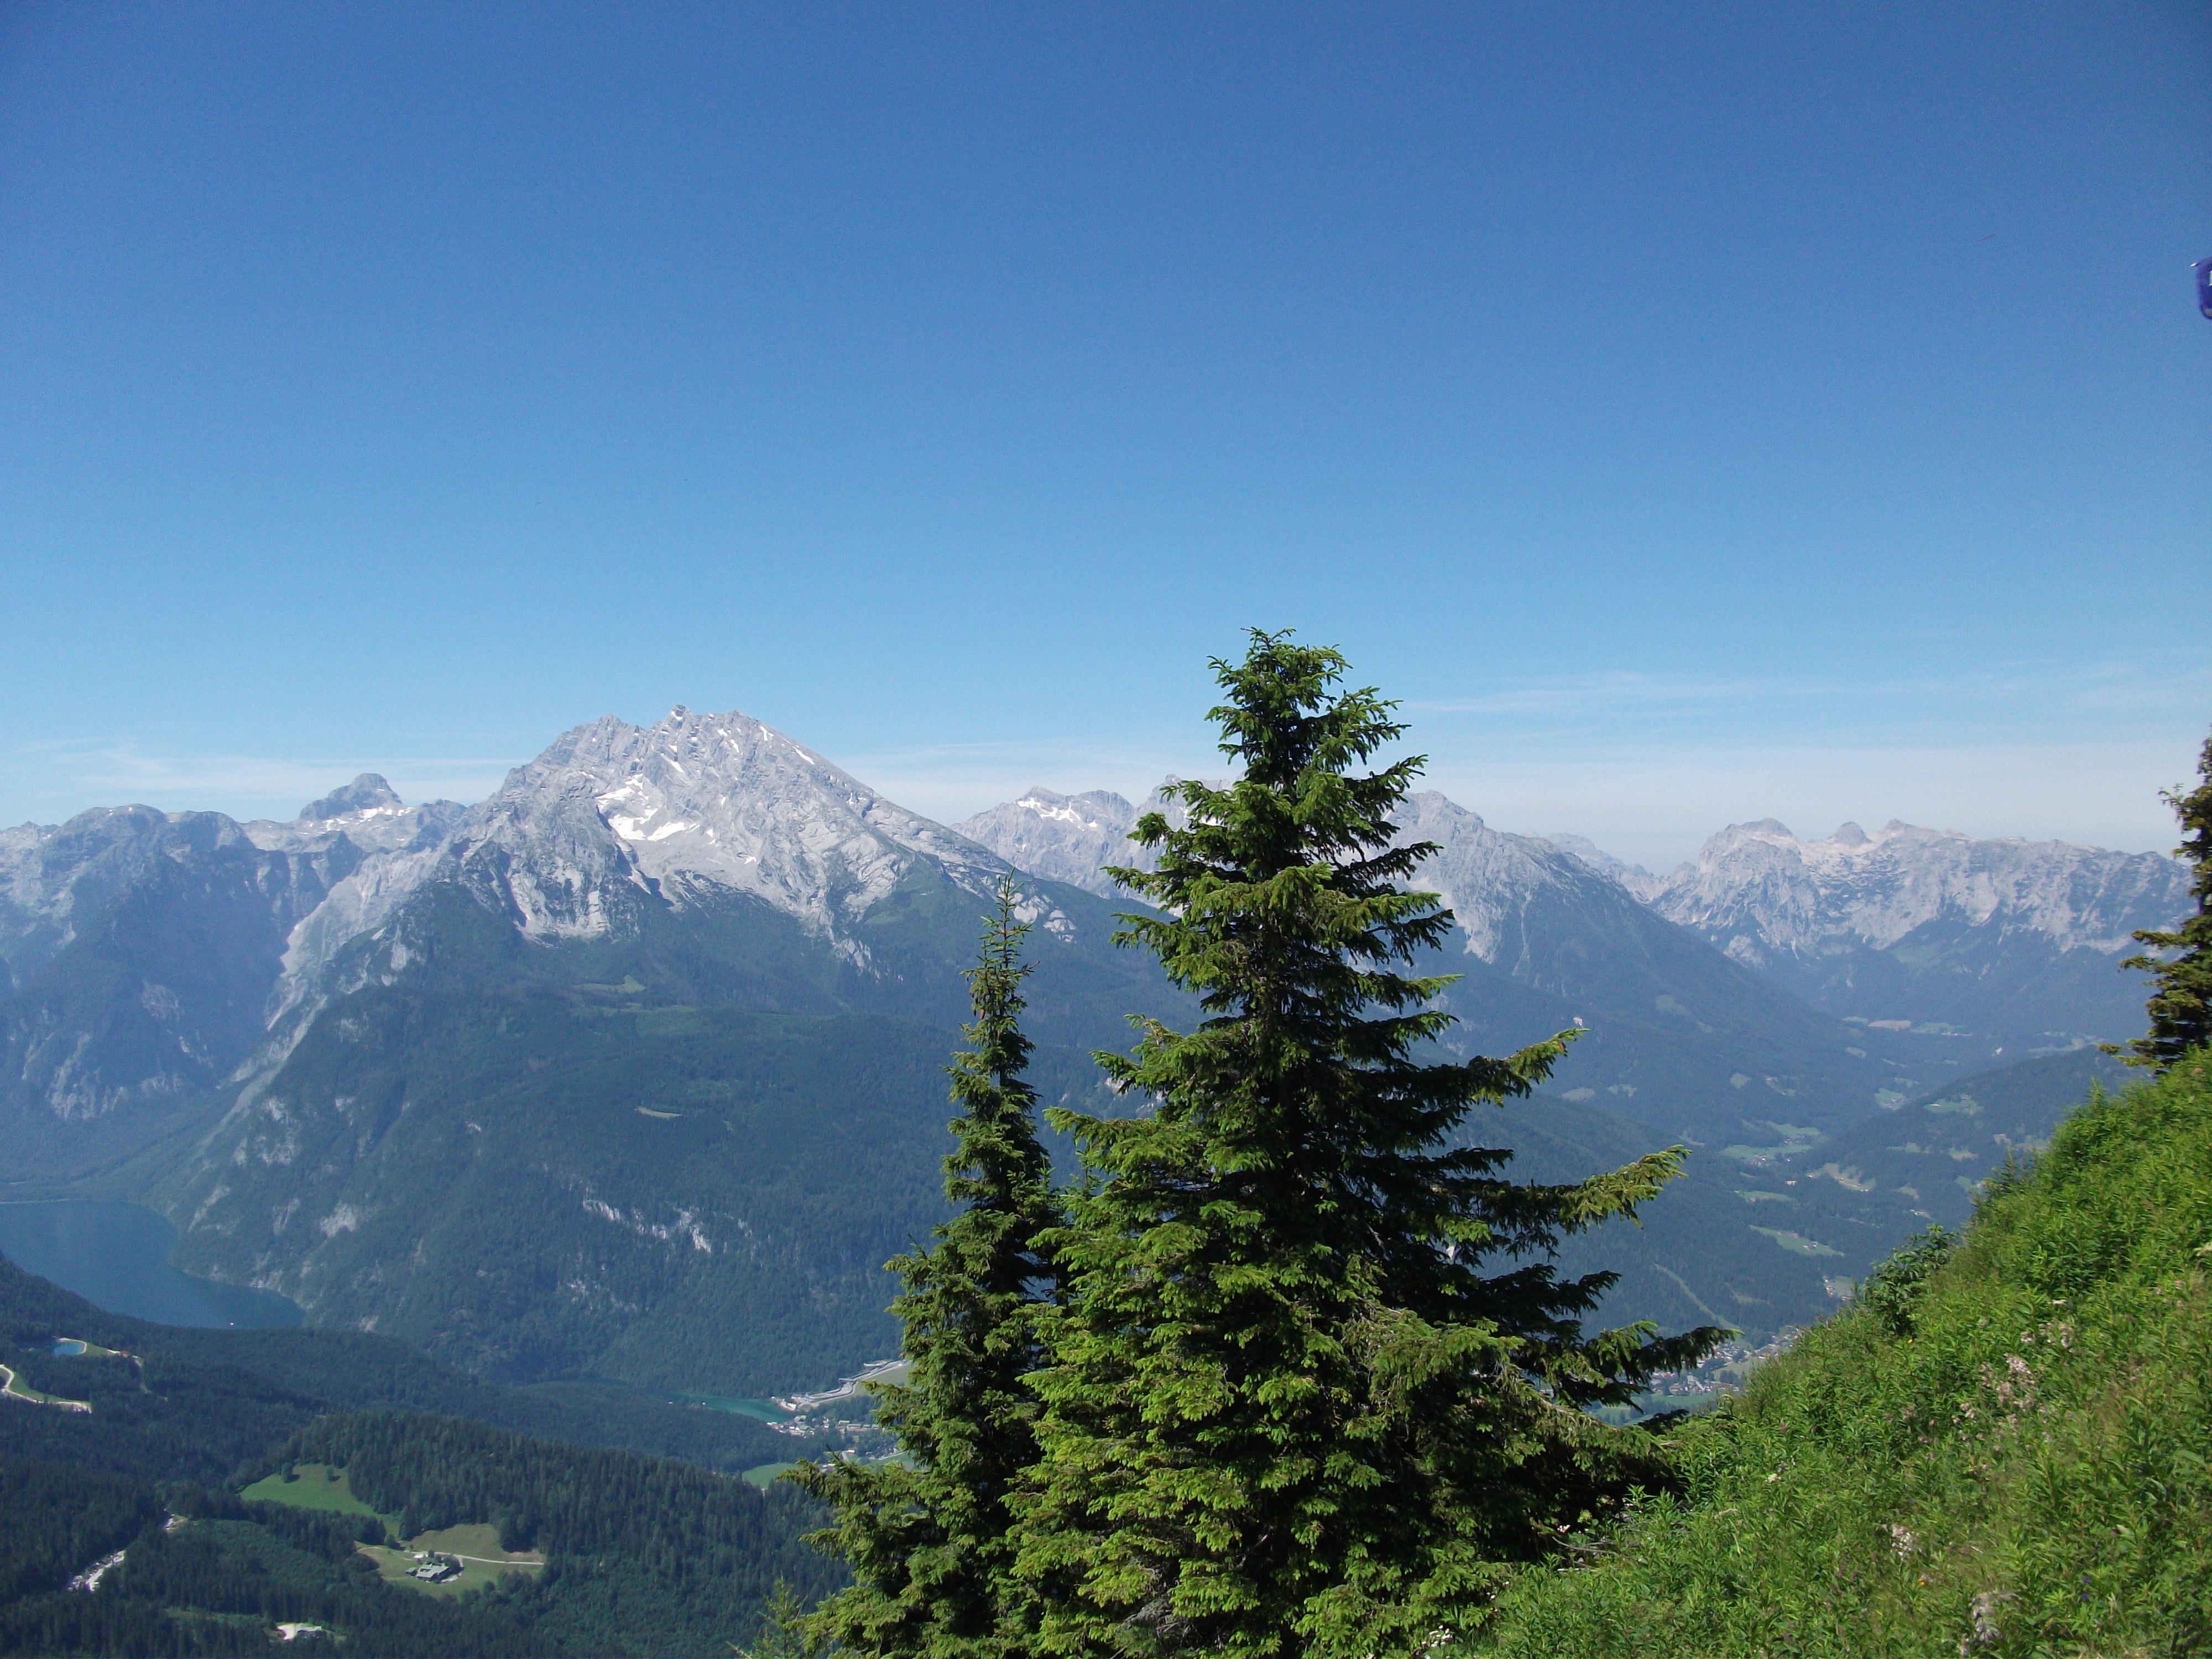
nature, wilderness, walking, mountain, sky, meadow, lake, adventure, valley, mountain range, alpine, ridge, summit, mountains, alps, plateau, fell, ecosystem, landform, mountain pass, geographical feature, mountainous landforms